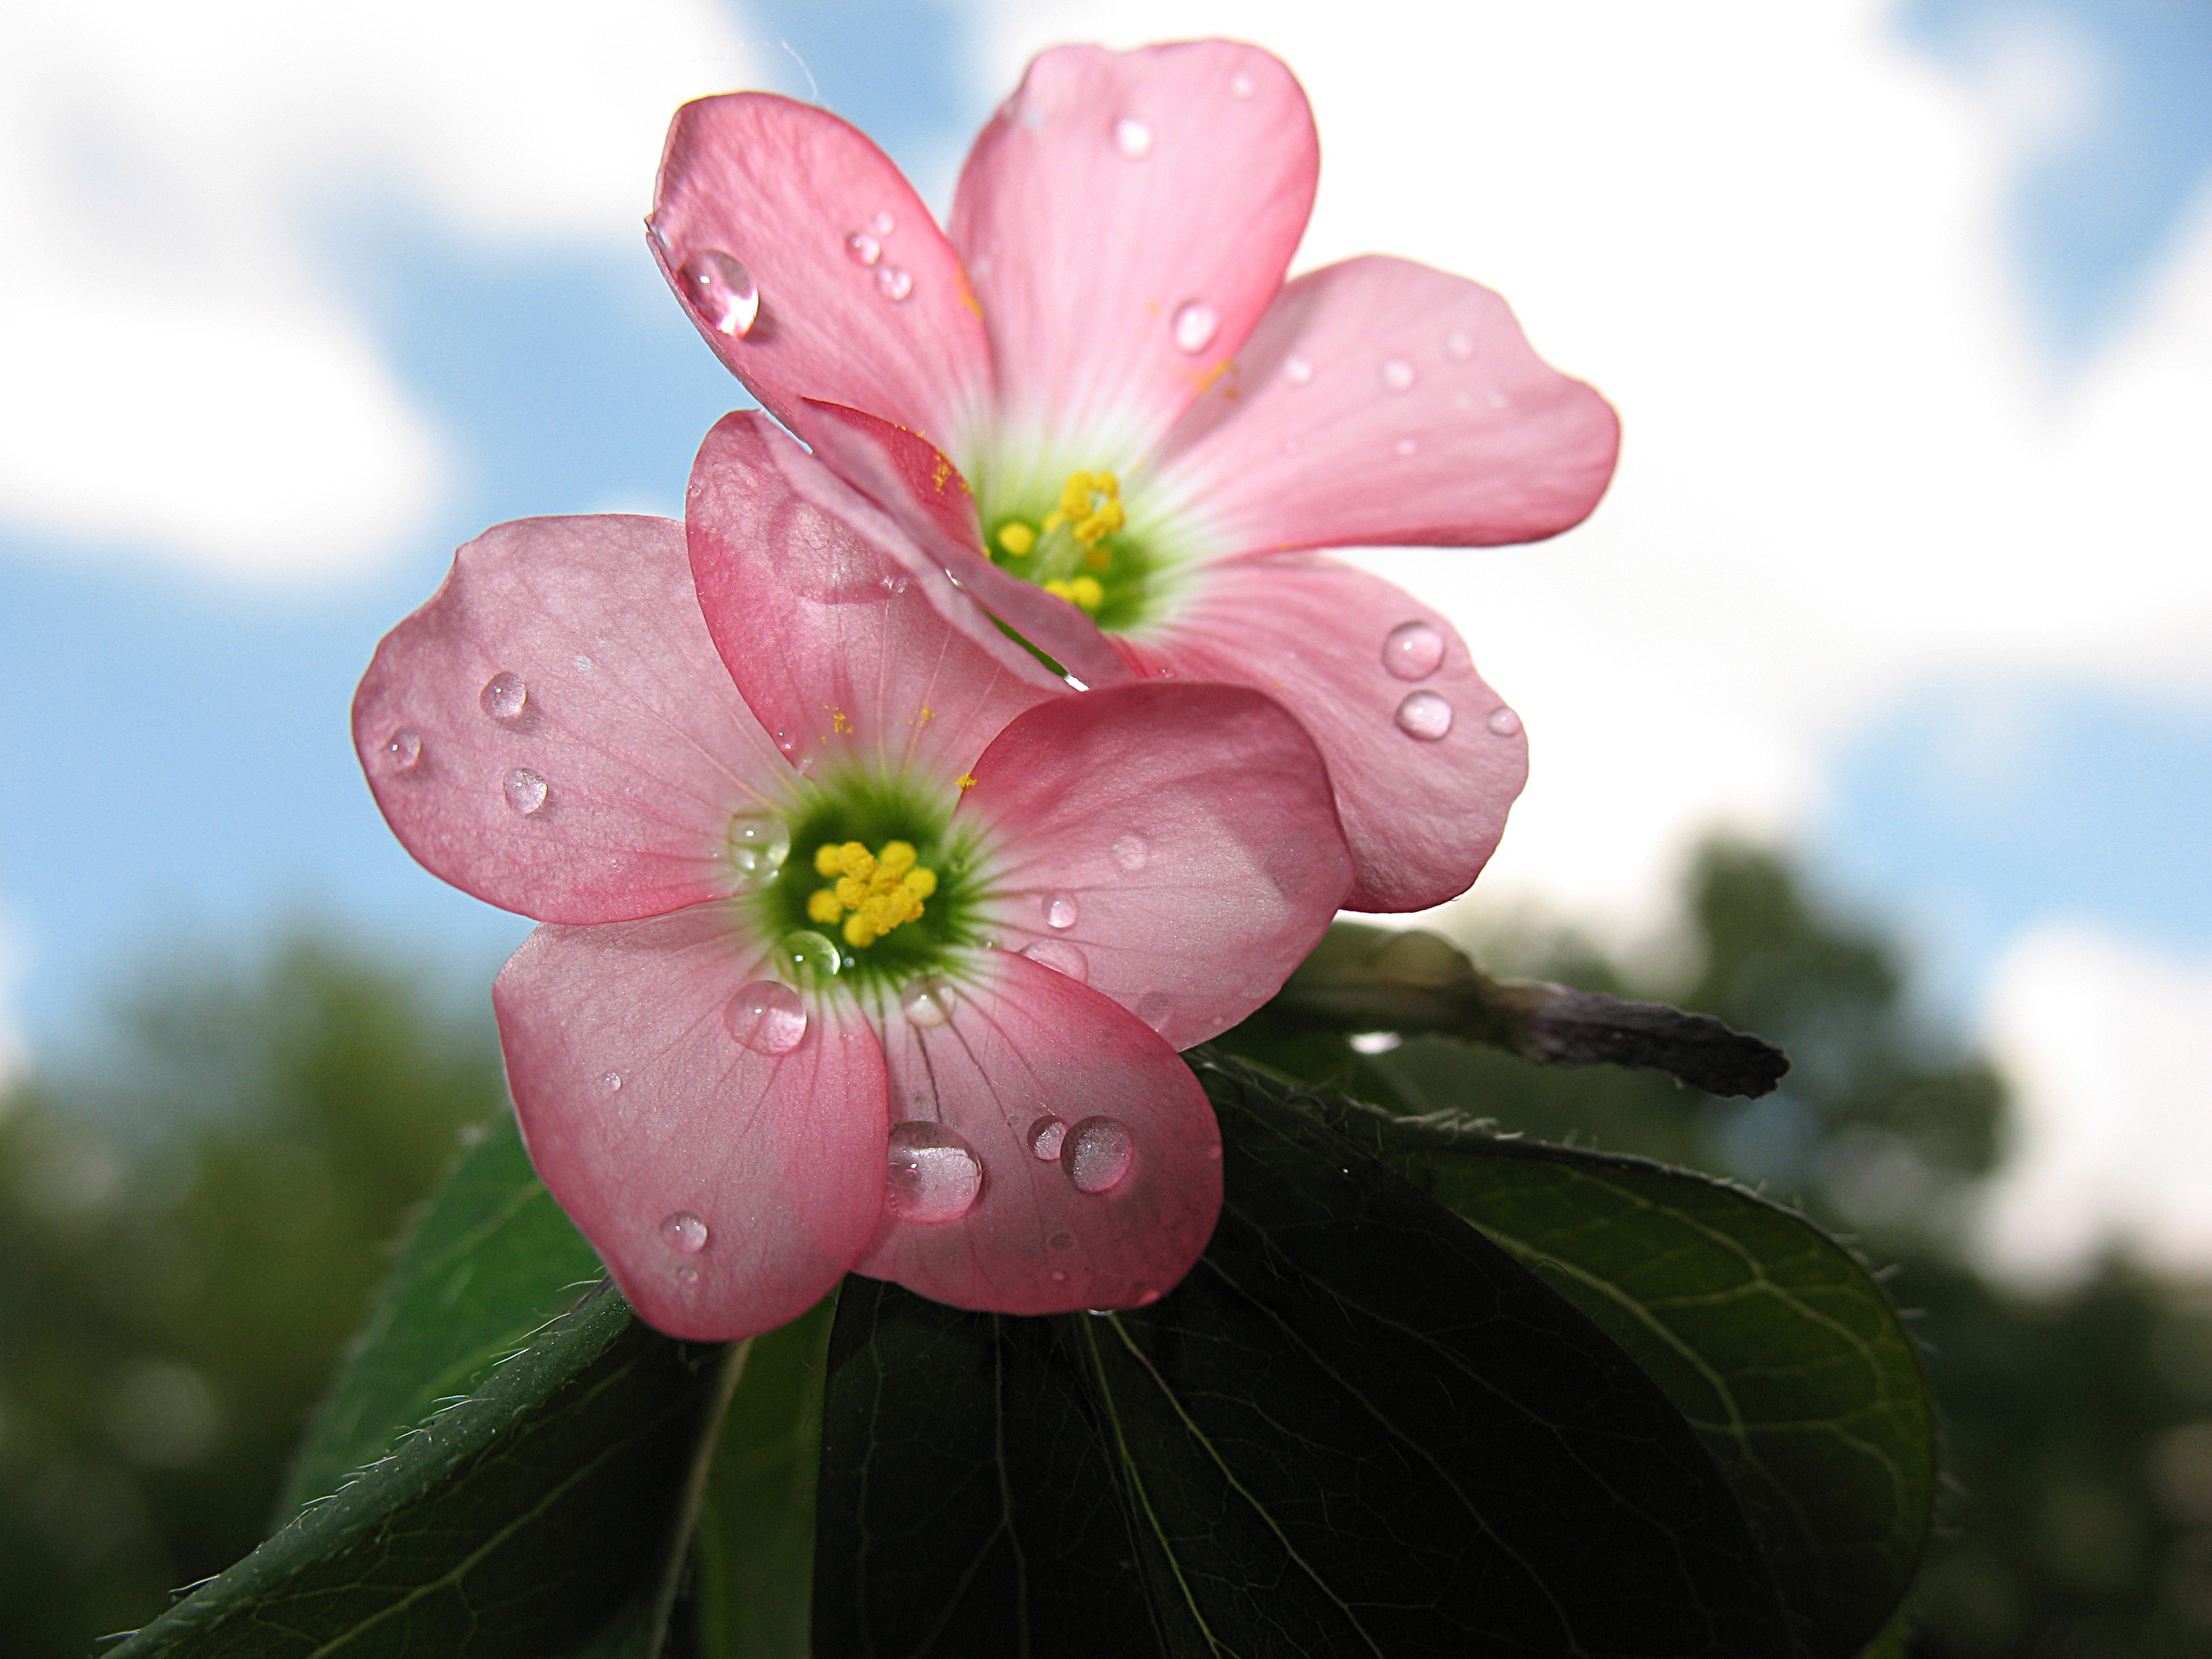
nature, branch, blossom, plant, photography, leaf, flower, petal, produce, color, botany, pink, flora, wildflower, close up, shrub, macro photography, flowering plant, four leaf clover, land plant